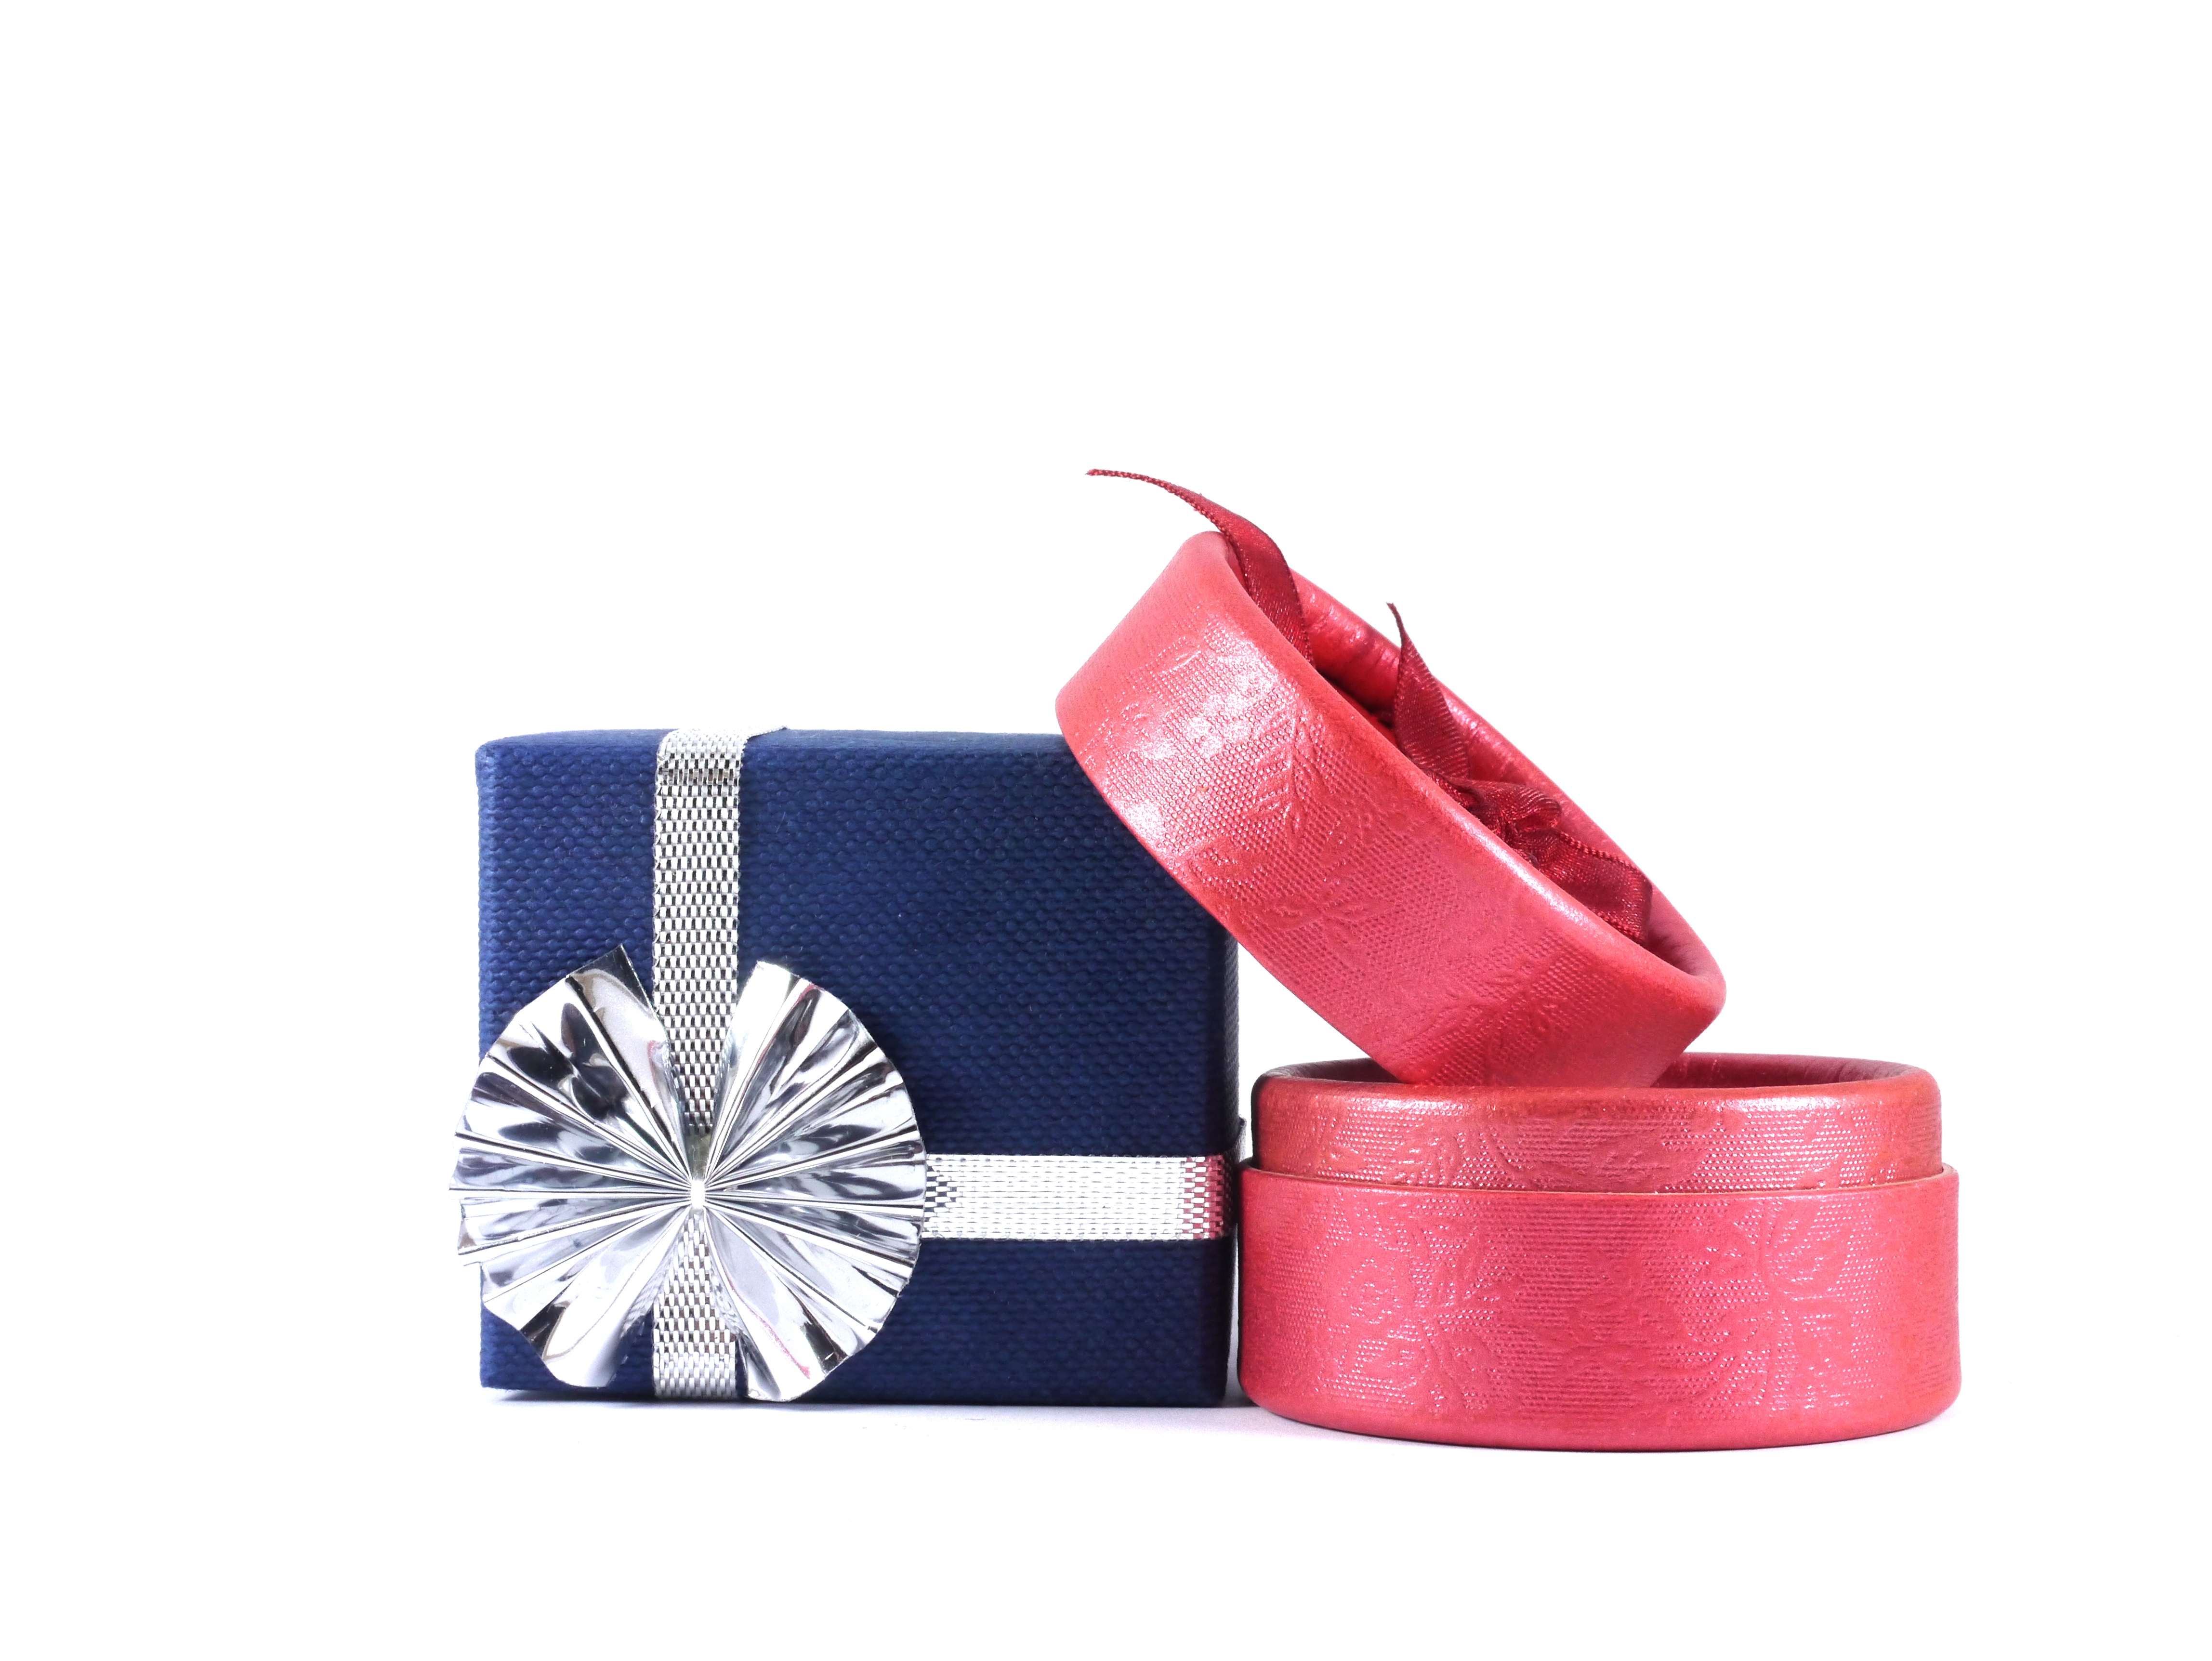
hand, leather, celebration, gift, decoration, box, ribbon, package, present, belt, bow, packaging, gift box, fashion accessory, his and hers